Bistrica, Novi Sad

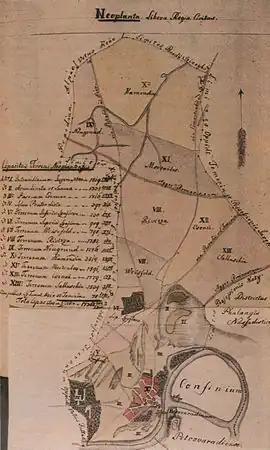
Forests in the area of modern-day Bistrica neighborhood, map of Novi Sad, 1805

It is indisputable that there were two larger forests in the area of today's Bistrica neighborhood during the Middle Ages: "Gornja" (Upper) and "Donja" (Lower). The Gornja (or Čenejska) forest was in the northwestern part of modern Bistrica neighborhood, towards Sajlovo, while Donja forest, with an area of about 340 hectares, was in the southern part of the modern Bistrica neighborhood. They were vibrant woods, full of tough lichen, oaks, elm trees and poplars.